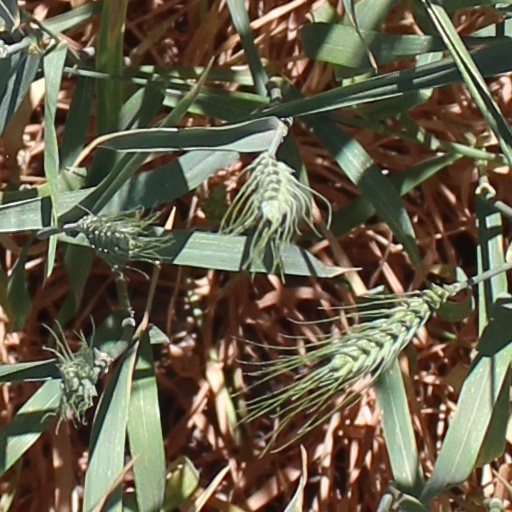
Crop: wheat